Emergency vehicle lighting

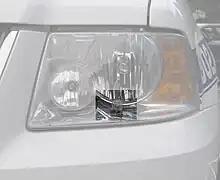

The vehicle's stock lighting may also be modified to add flashing and strobe effects. This can be done by adding electronics to the existing lighting system (for instance, to create a wig-wag), or by drilling holes in the reflectors of stock lighting and inserting flashing lights in those holes.